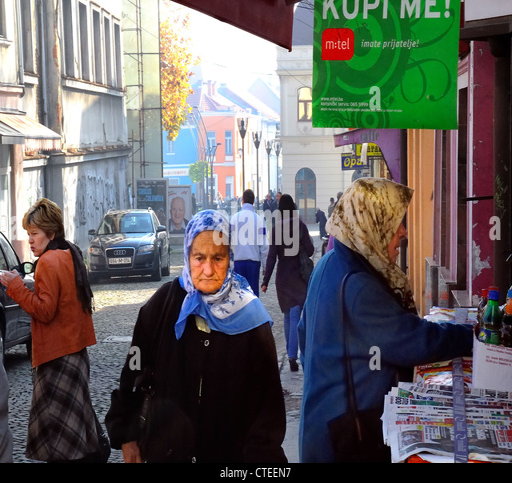
an old woman in a city street